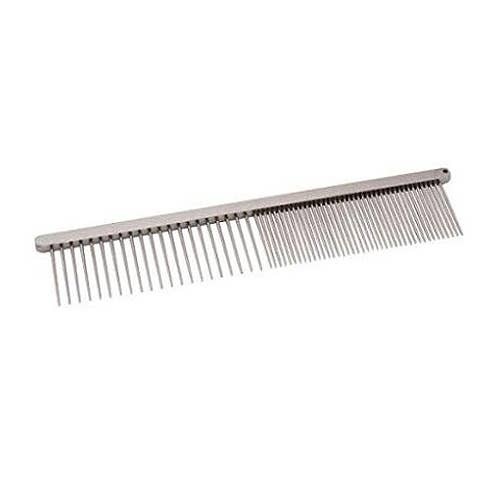
King Wholesale Pet Goods - MILLERS Greyhound Style Comb 7.5" Med/Course
MILLERS GREYHOUND STYLE COMB - 7.5 INCH - MED/COURSE THIS COMB IS MADE OF STAINLESS STEEL AND IS A MED/COARSE COMB. THESE SQUAREBACK GREYHOUND STYLE COMBS ARE MADE IN ENGLAND. DIMENSIONS: COMB AREA - 6 3/4" L X 1 1/4" W TEETH - 62 TOTAL, 1" L, 1/8" & 1/16" SPACING HANDLE - 7 1/4" L X 3/16" W OVERALL - 7 1/2" L X 3/16" W X 1 7/16" D !
Brand: King Wholesale Pet Goods
Category: Animals & Pet Supplies > Pet Supplies > Pet Grooming Supplies > Pet Combs & Brushes > Combs